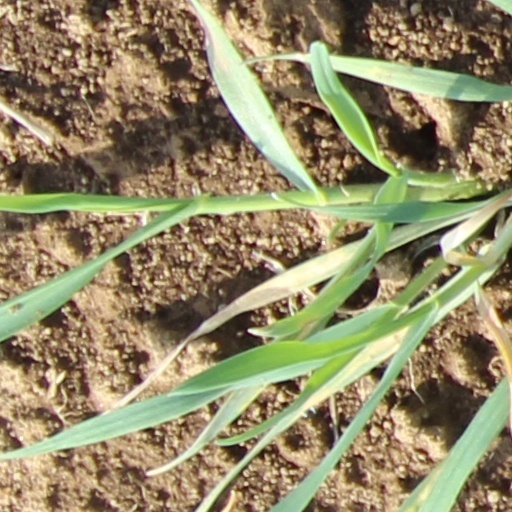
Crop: wheat